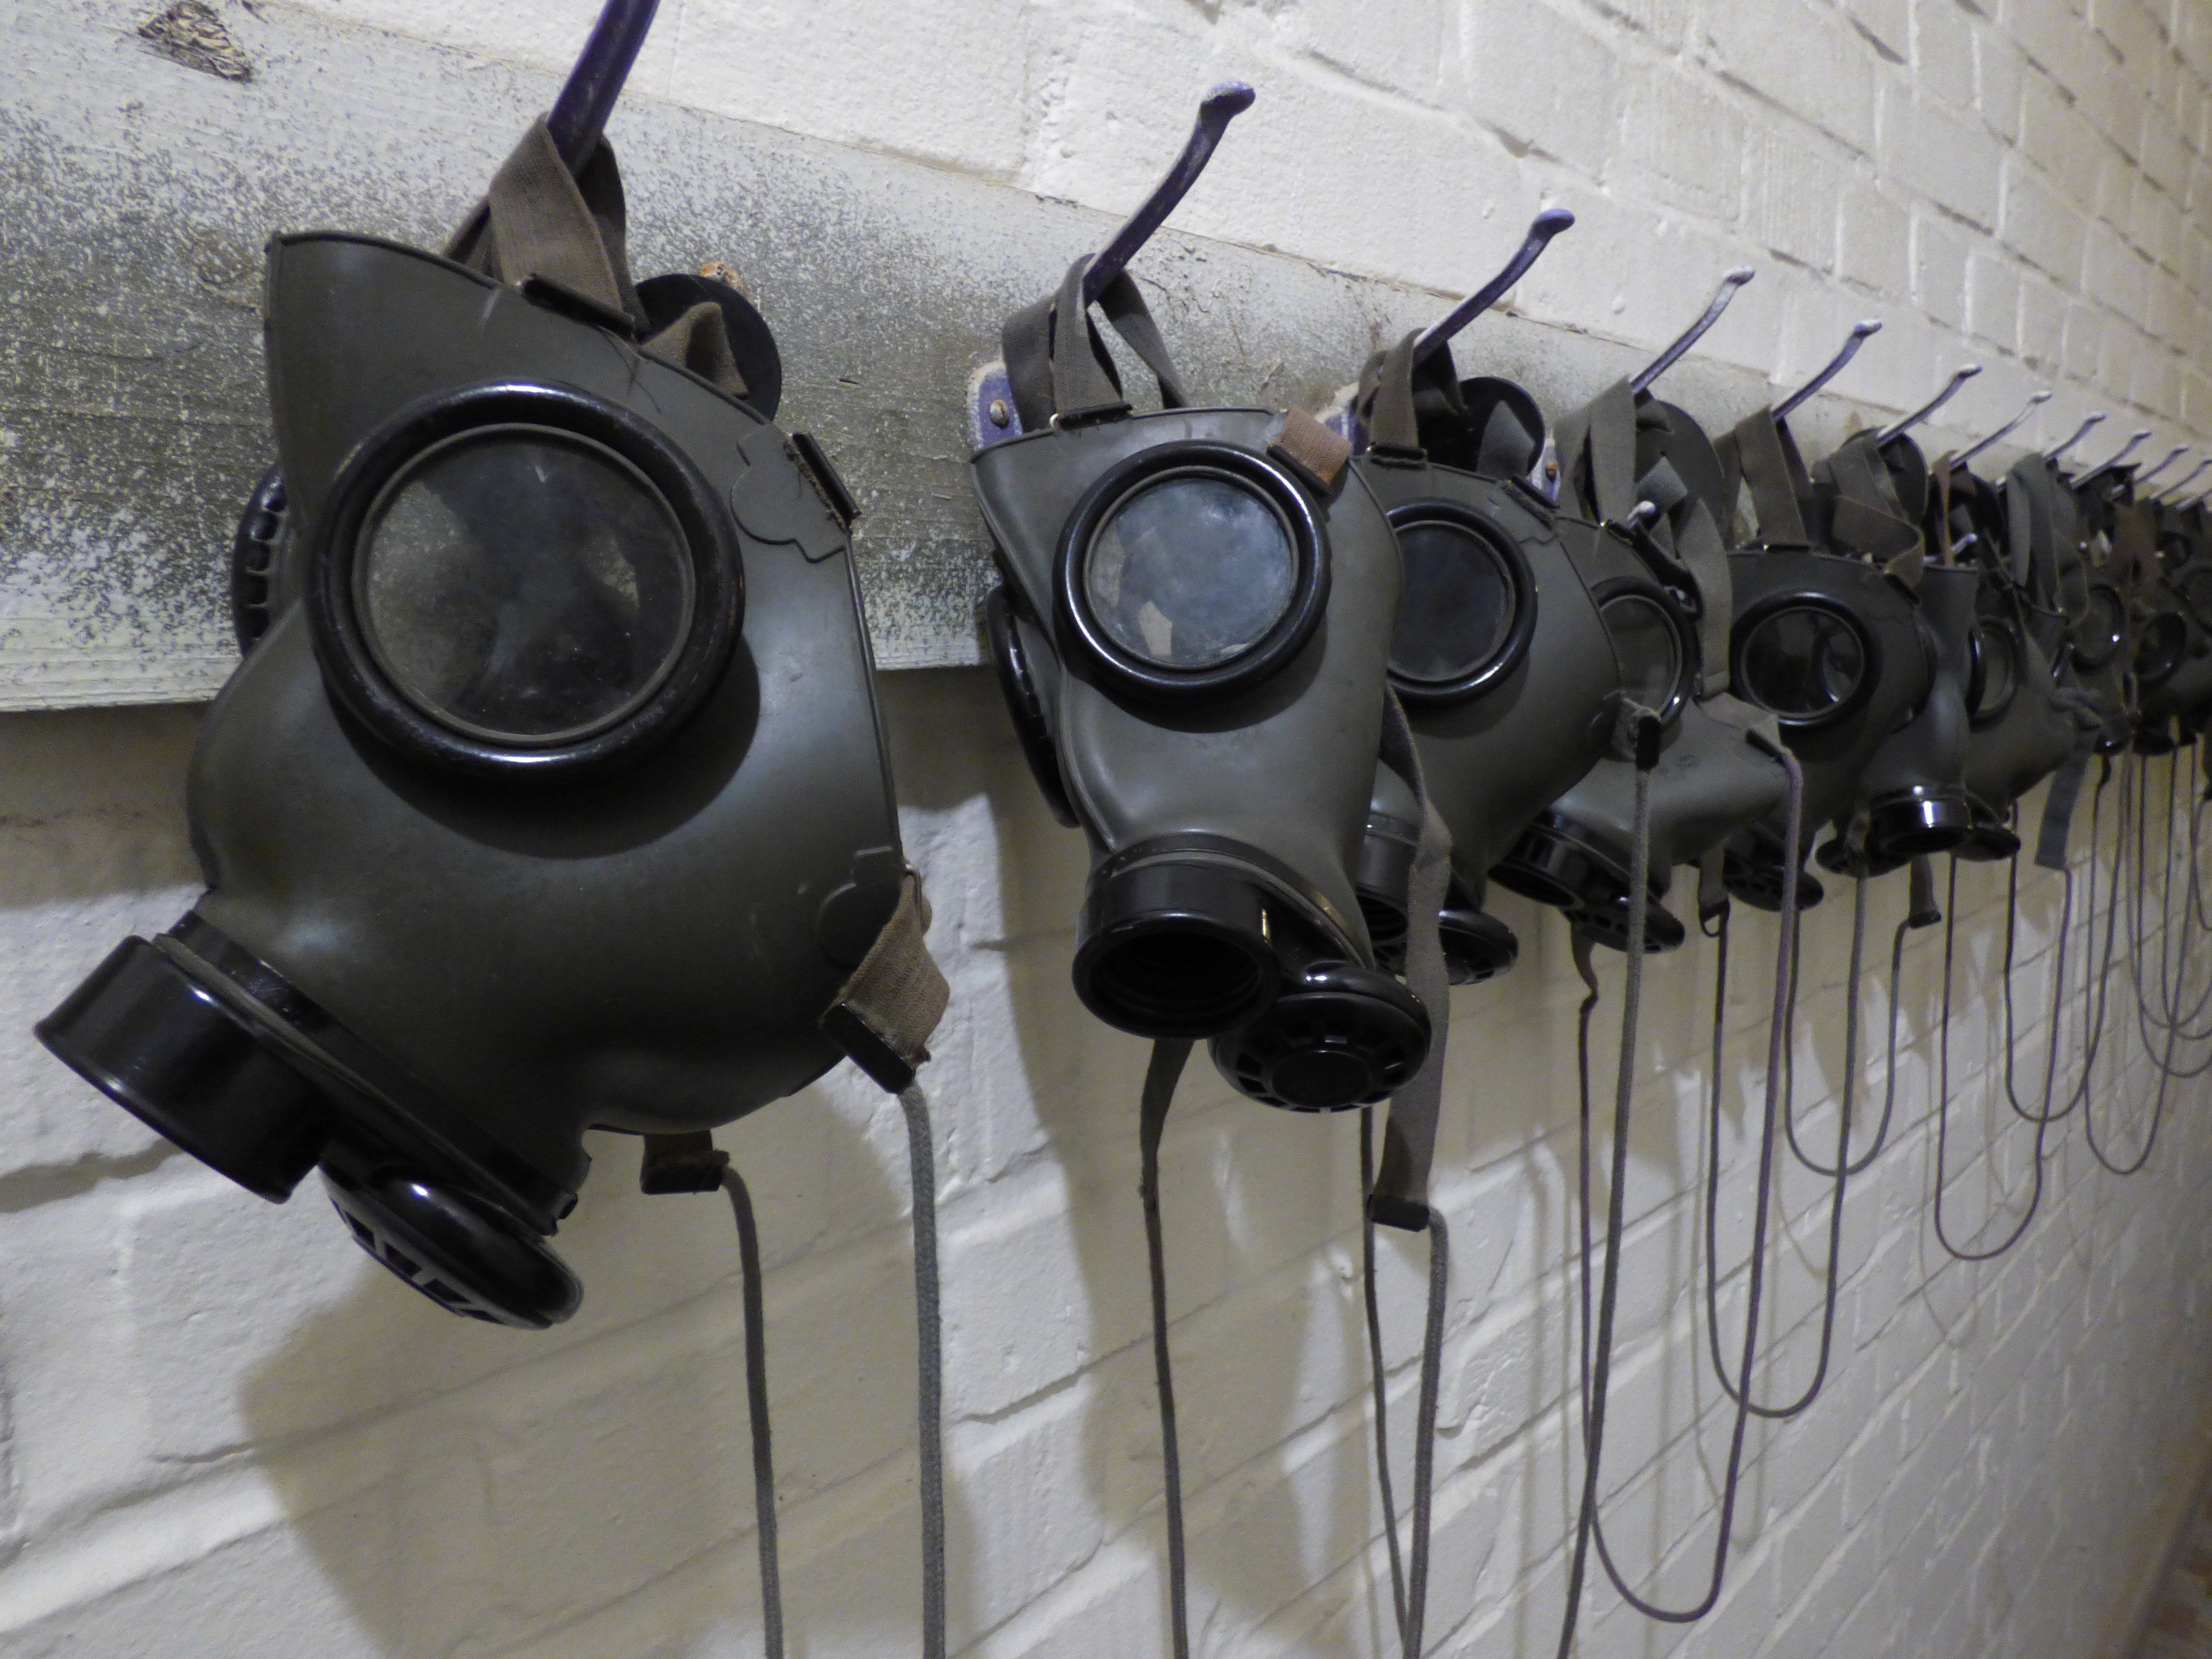
light, vehicle, clothing, headgear, mask, engine, gas mask, gas, destruction, filter, oxygen, costume, pollution, apocalypse, filters, virus, ebola, the military, the war, the destruction of the, the protective, postapokaliptyka, postapokalipsa, the infection, absorber, postapo, militaria, the mask, automotive engine part, personal protective equipment